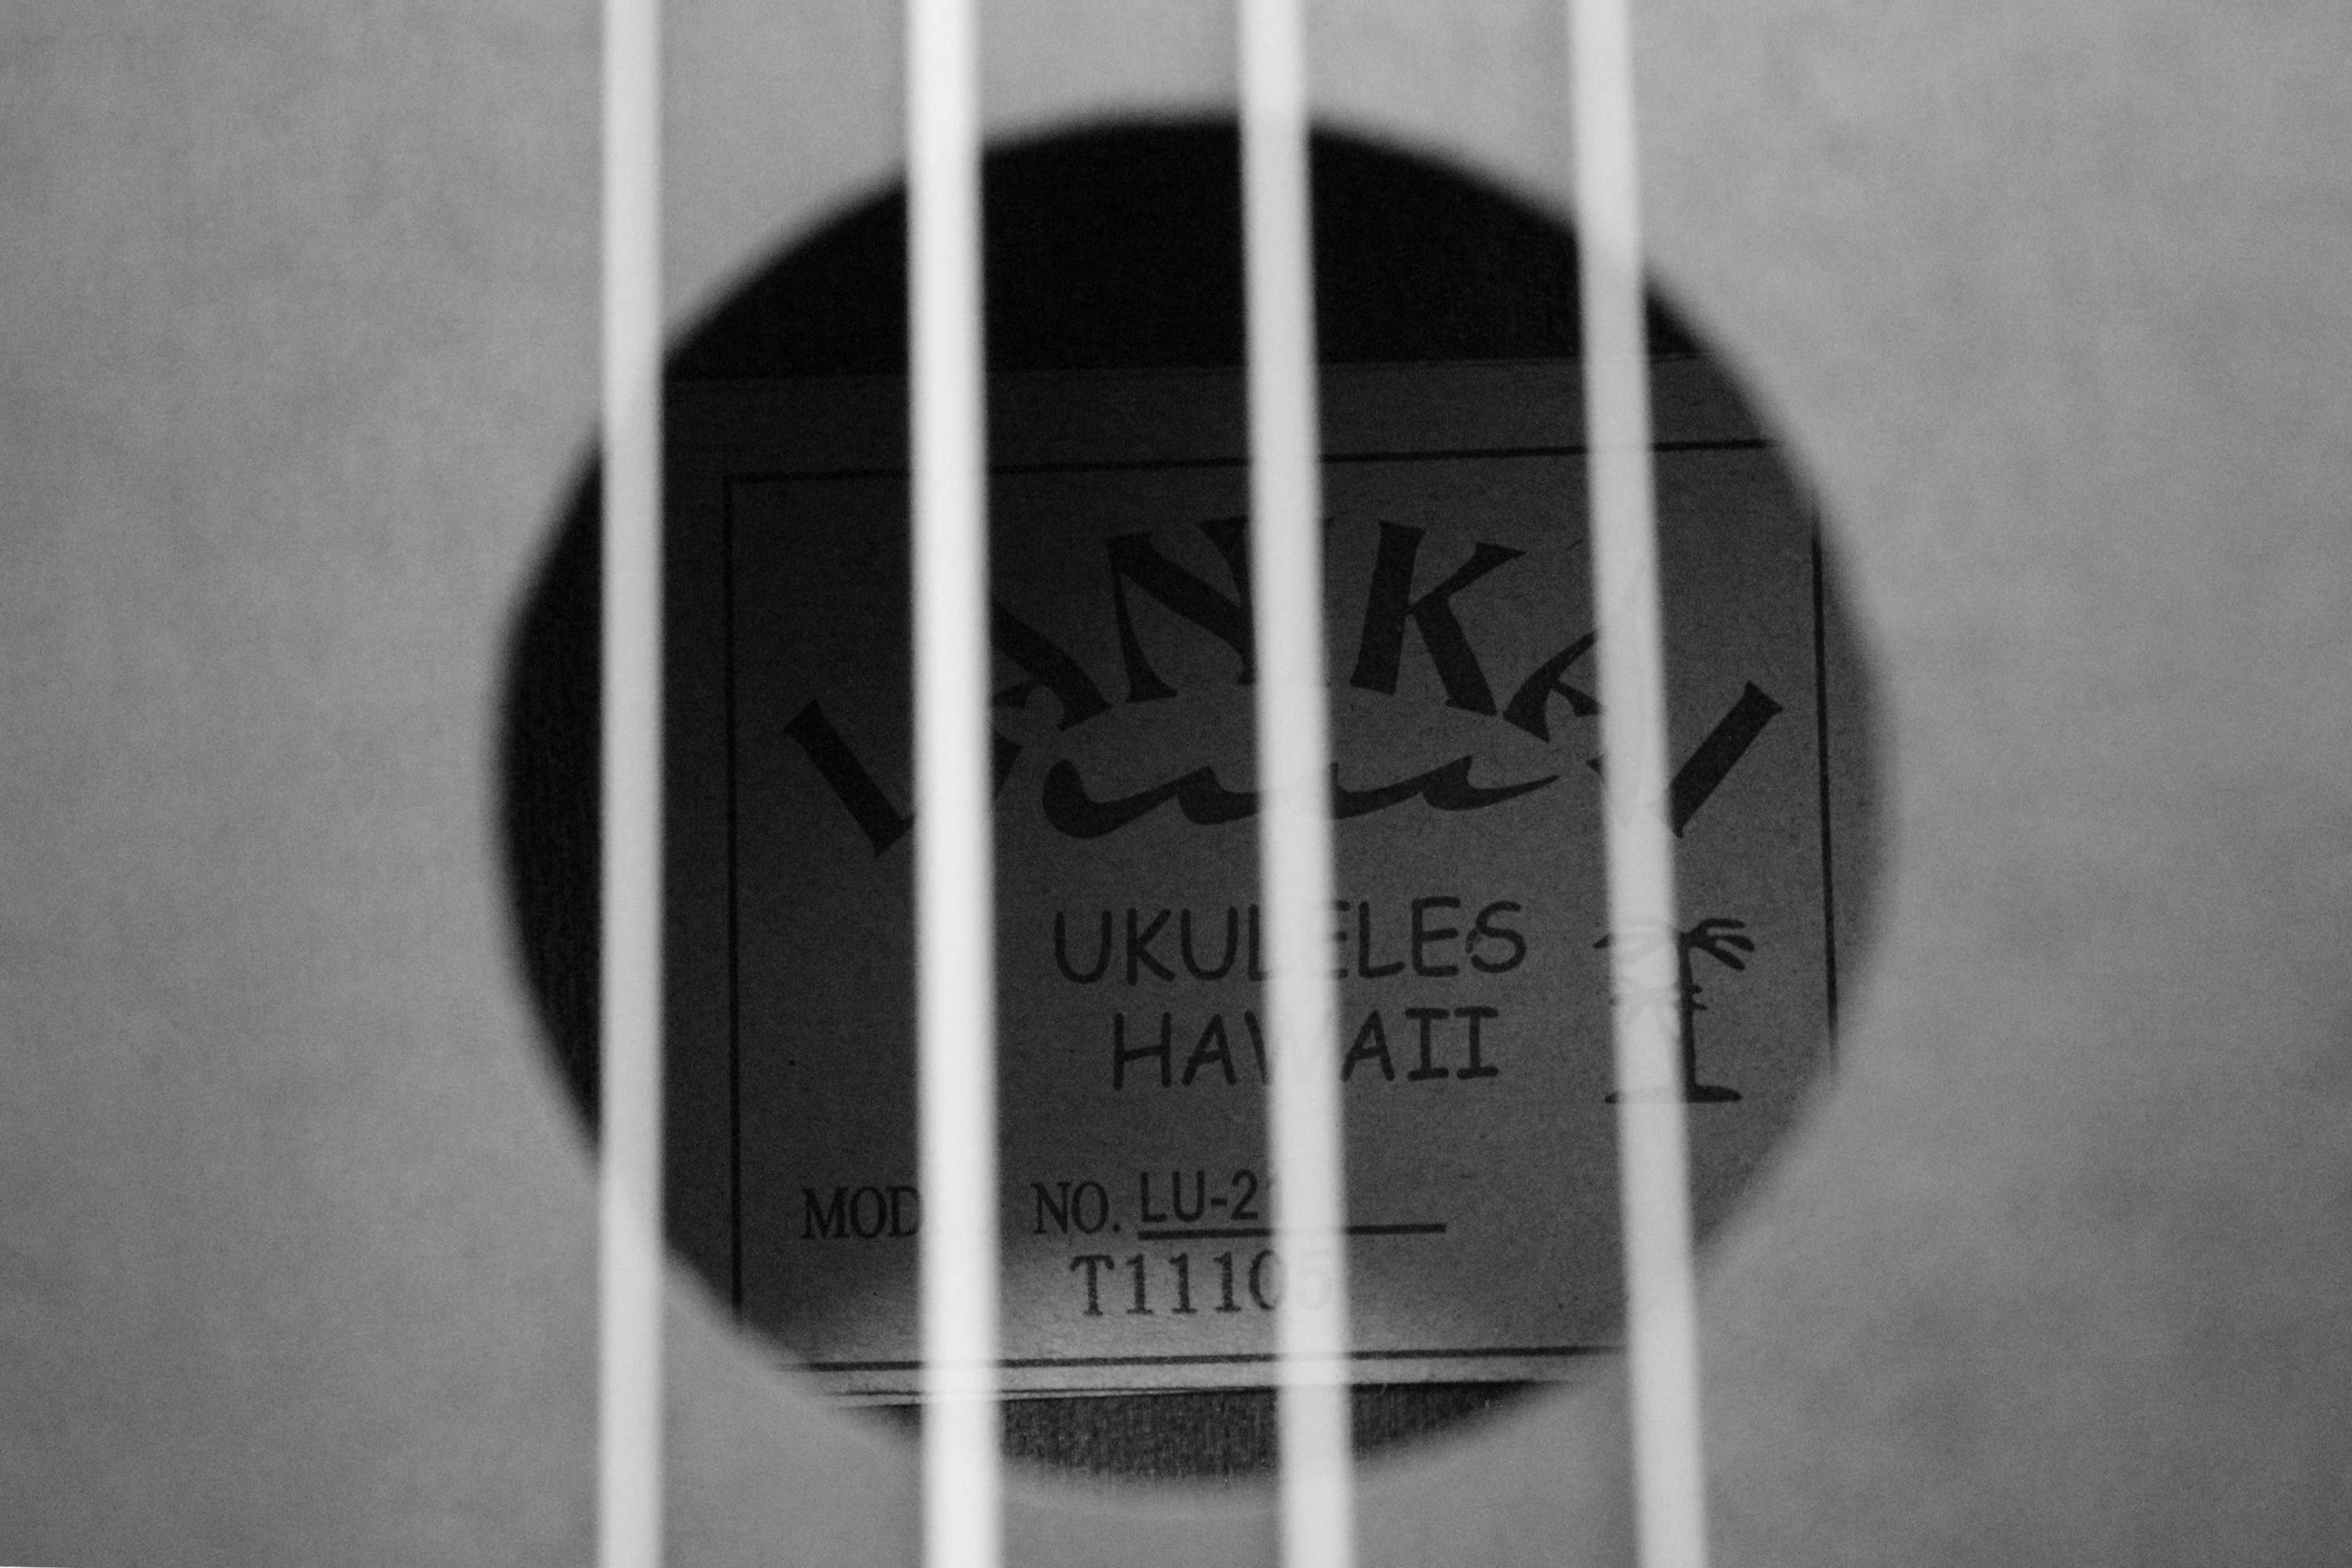
hand, black and white, white, photography, guitar, number, black, monochrome, musical instrument, close up, image, shape, monochrome photography, string instrument, plucked string instruments